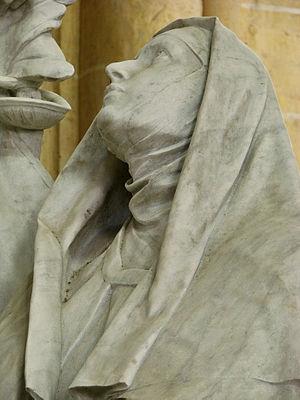
Le Grand Monument de Bossuet, oeuvre d'Ernest Henri Dubois (Dieppe 16/03/1863 - Paris 30/12/1930), placé dans la cathédrale de Meaux en 1911. Louise de La Vallière portant l'habit de carmélite.